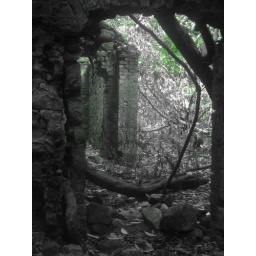
old house in a forest